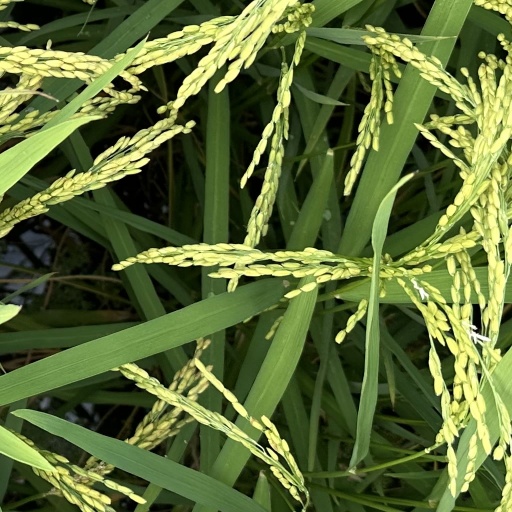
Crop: rice